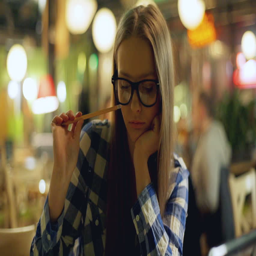
girl sitting in the restaurant and thinking about something